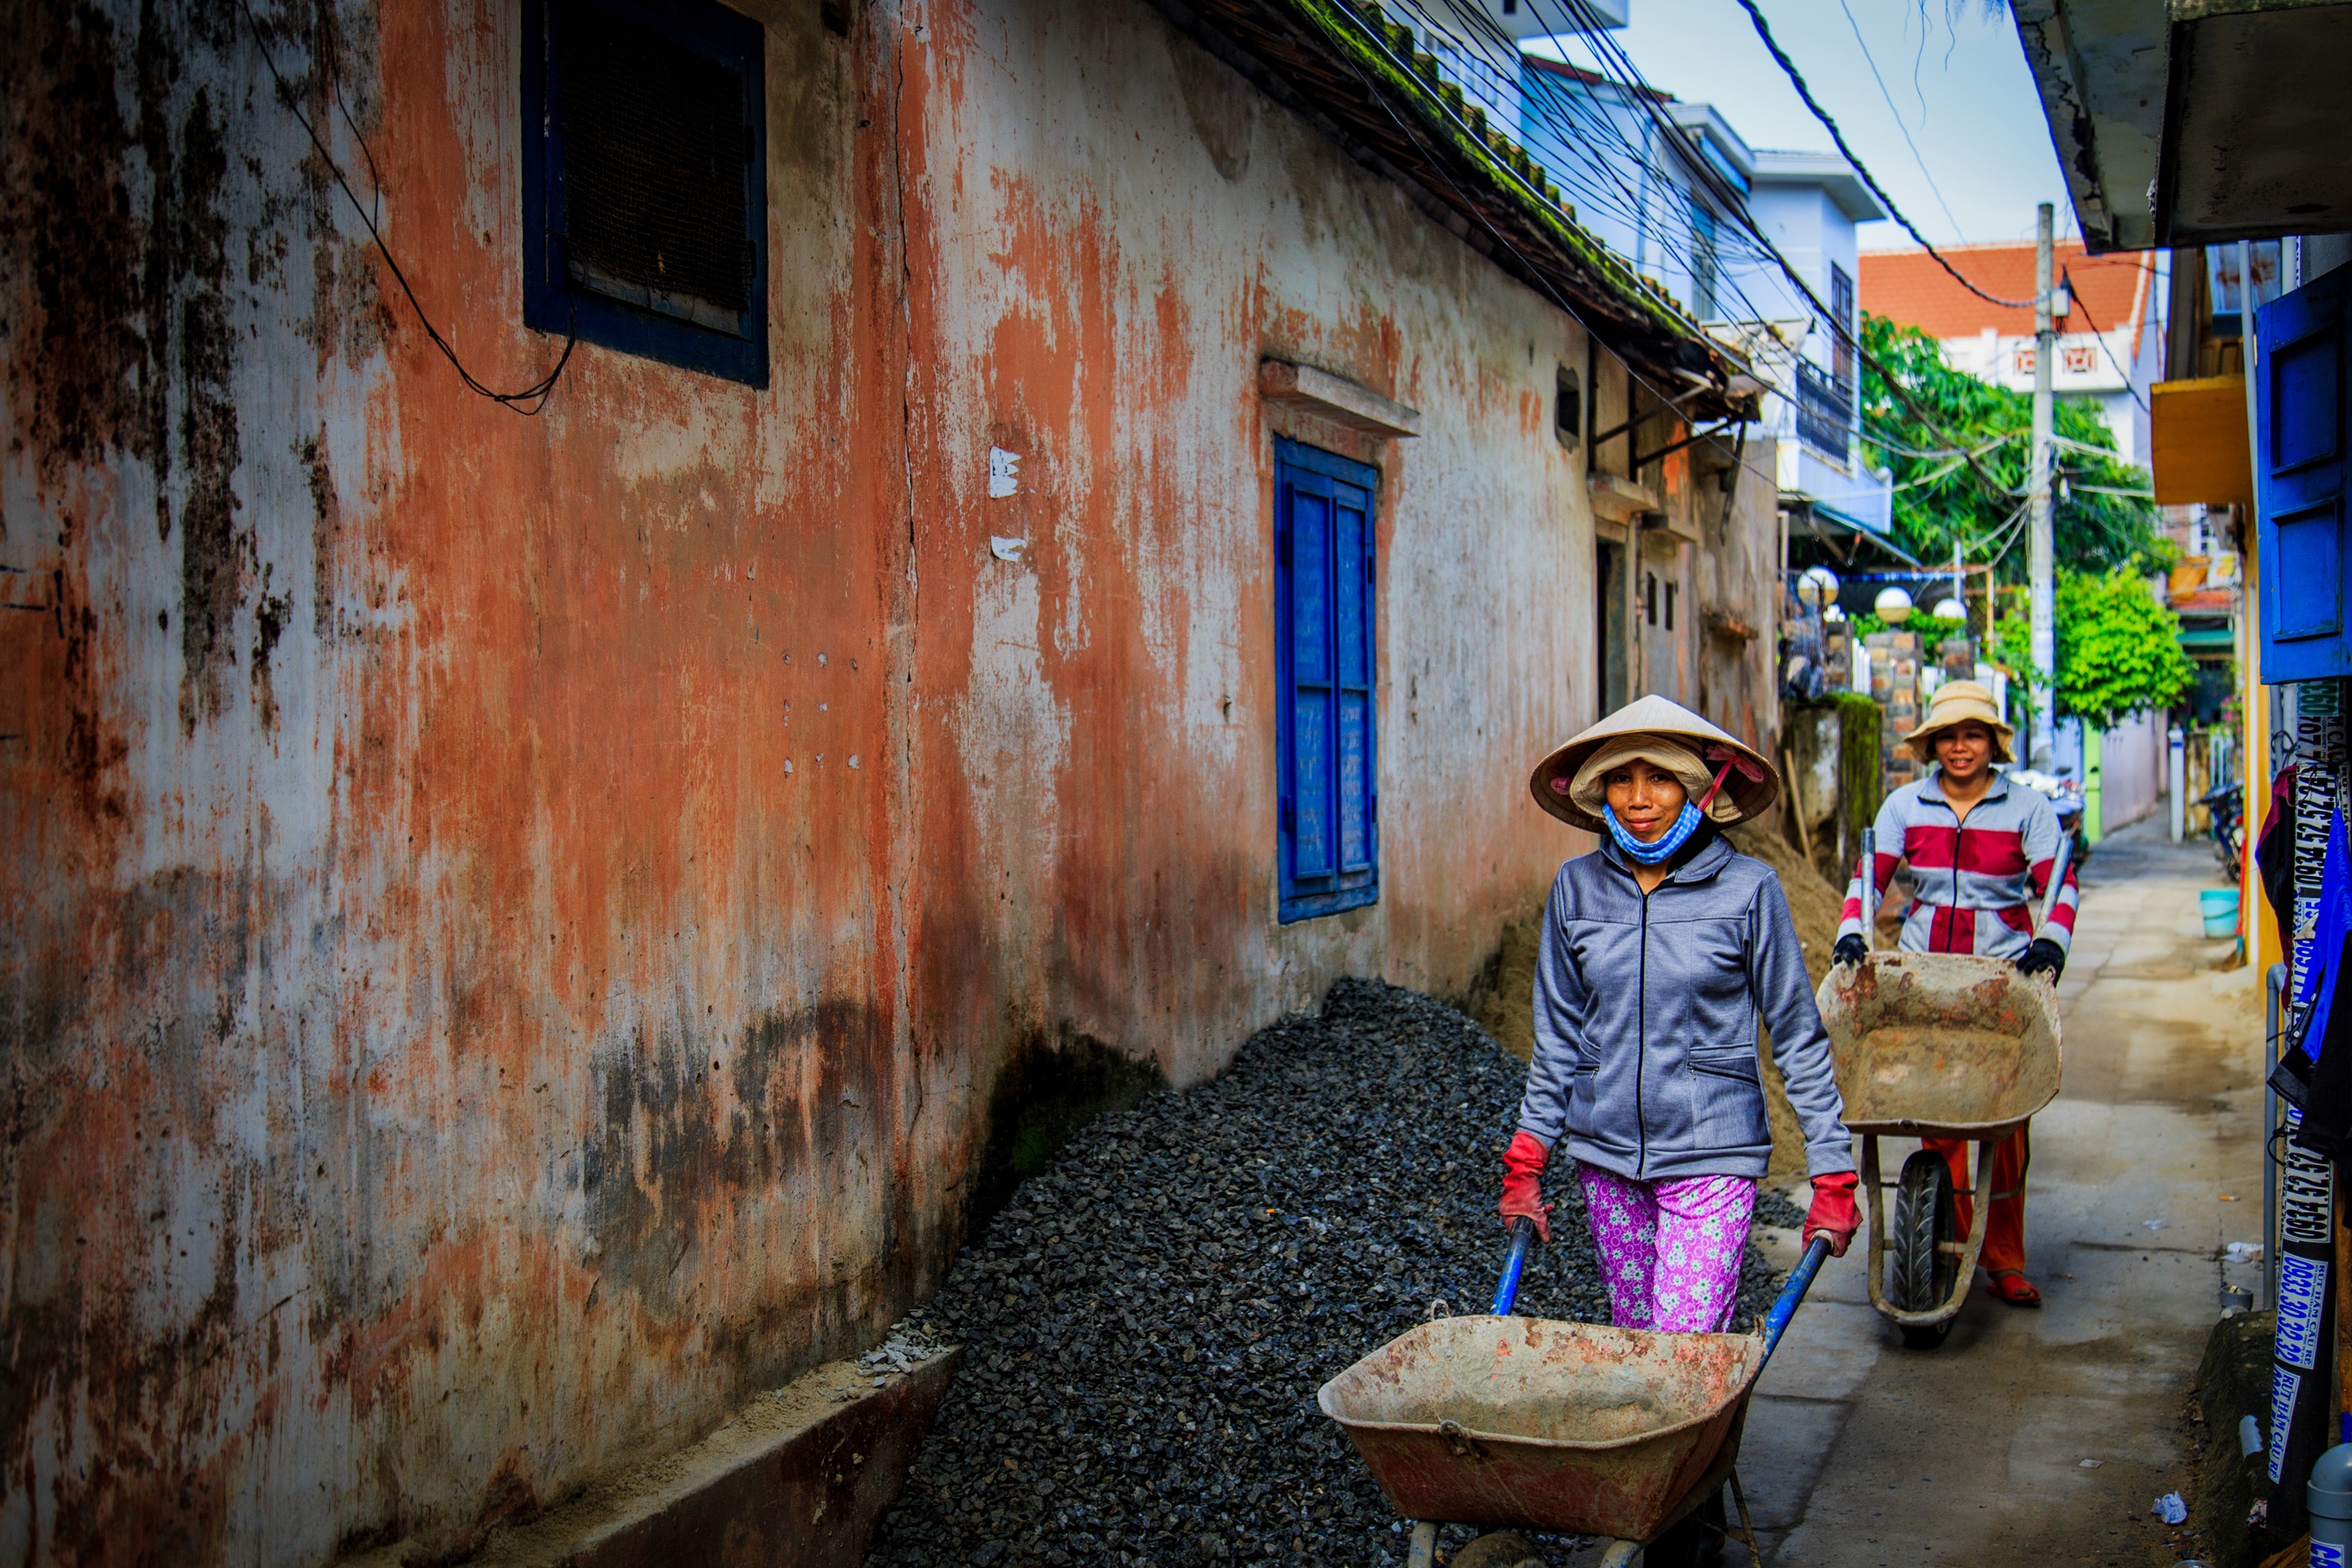
person, road, street, town, building, alley, wall, travel, village, color, tourism, worker, art, temple, infrastructure, vietnam, urban area, human settlement